Mabel Park State School

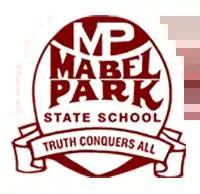

Mabel Park State School is a public, co-educational, primary school, located in the Logan City suburb of Slacks Creek, in Queensland, Australia. It is administered by the Department of Education, with an enrolment of 722 students and a teaching staff of 53, as of 2023. The school serves students from Prep to Year 6.